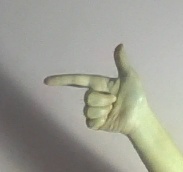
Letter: yaa